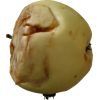
Label: Apple hit 1